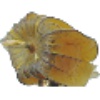
Label: Physalis with Husk 1